The Stanley Hotel

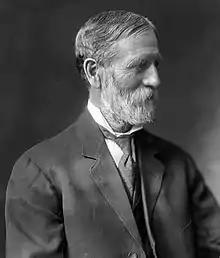
F.O. Stanley, the hotels founder circa 1910

In 1903, the steam-powered car inventor Freelan Oscar Stanley (1849–1940) was stricken with a life-threatening resurgence of tuberculosis. The most highly recommended treatment of the day was fresh, dry air with much sunlight and a hearty diet. Therefore, like many "lungers" of his day, Stanley resolved to take the curative air of the Rocky Mountains. He and his wife Flora arrived in Denver, Colorado, in March and, in June, on the recommendation of Dr. Sherman Grant Bonney, moved to Estes Park, Colorado, for the rest of the summer. Over the season, Stanley's health improved dramatically. Impressed by the beauty of the valley and grateful for his recovery, he decided to return every year. He lived to 91, dying of a heart attack in Newton, Massachusetts, one year after his wife, in 1940.